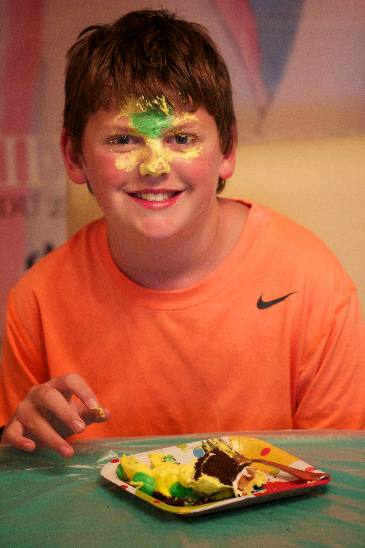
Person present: Yes